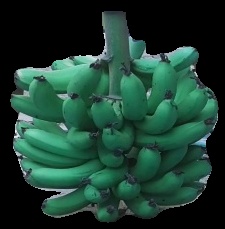
Variety: pachbale
Grade: grade3